Paramylodon

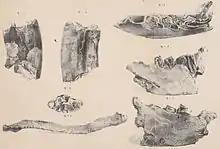
The first fossil finds of "Paramylodon" published by Richard Harlan in 1831

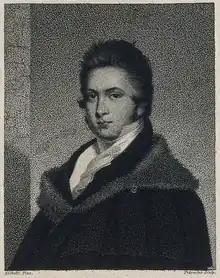
Richard Harlan

The research history of "Paramylodon" is complex and characterized by more than 150 years of confusion with "Mylodon" and "Glossotherium". The history begins with the first discoveries of Richard Harlan (1796–1843) at Big Bone Lick in Boone County in the U.S. state of Kentucky in 1831, which included a right mandible and a clavicle. Harlan recognized that they were remains of an extinct sloth and referred them to "Megalonyx", which was already known from North America at the time, and within the genus to the species "Megalonyx laqueatus" that he had established shortly before. The finds were originally preserved in New York, but are now lost.